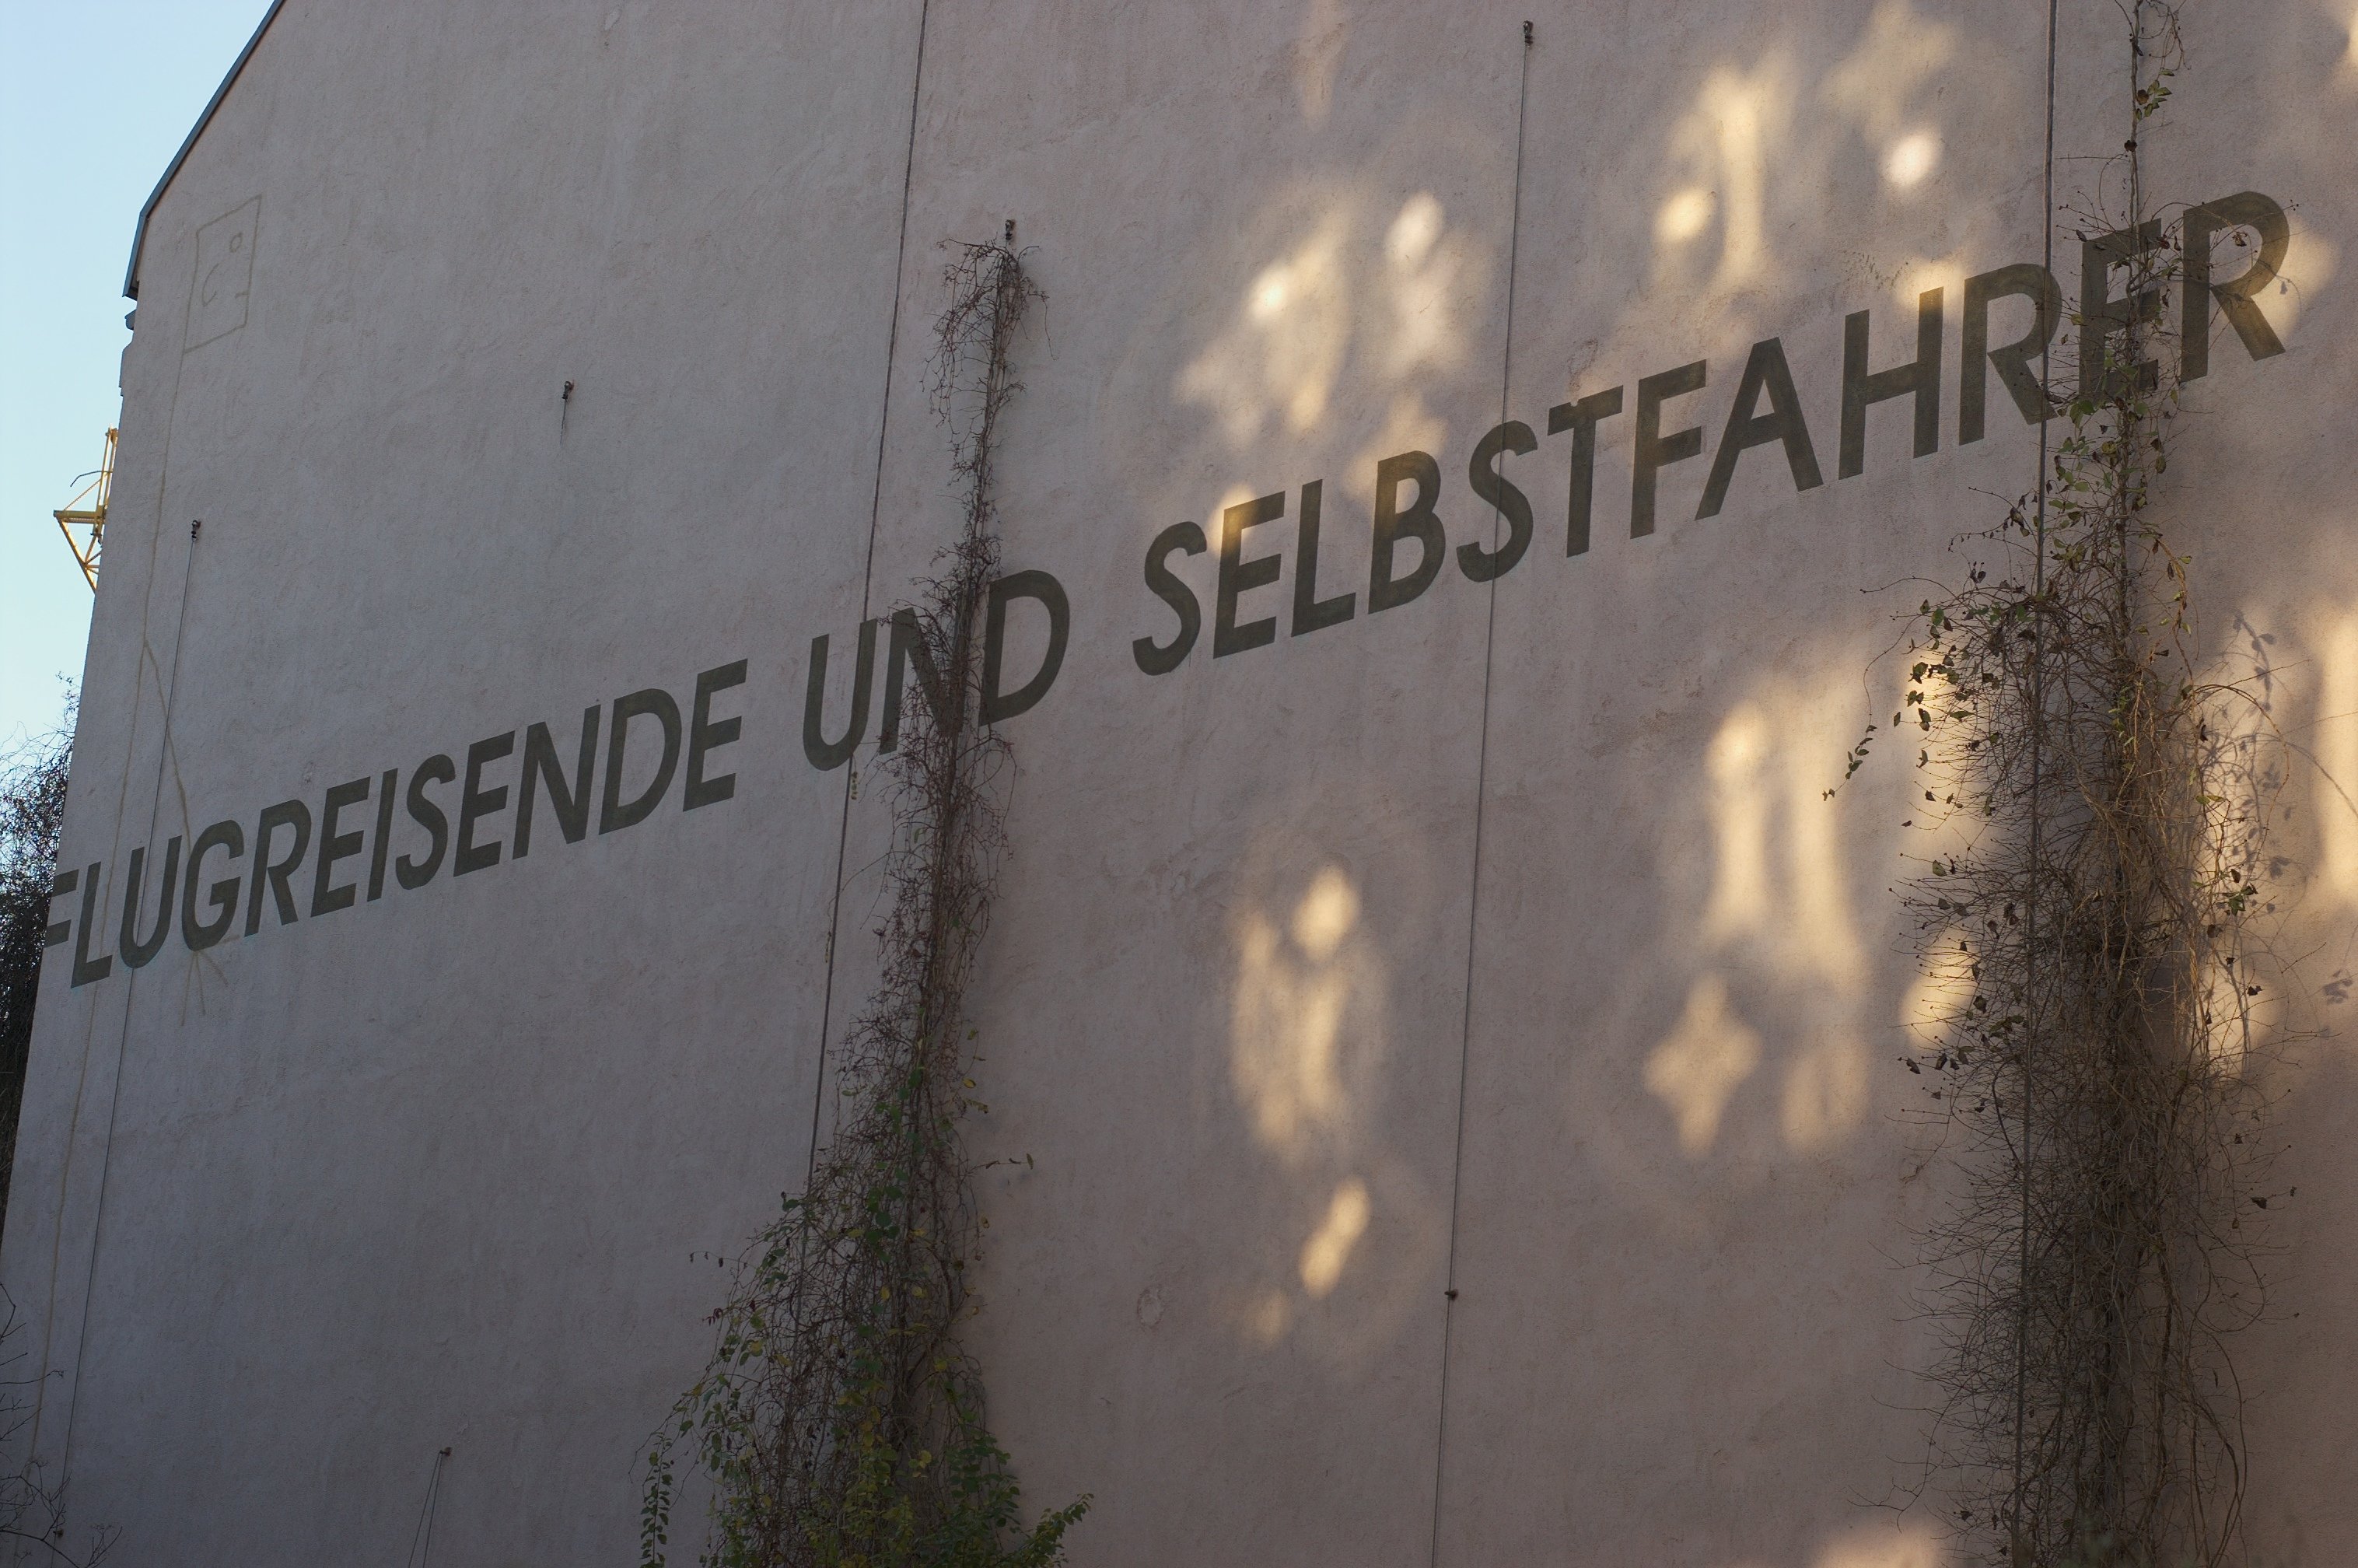
wall, 2011, f14, rawtherapee, germany, deutschland, berlin, pentax, lenstagged, steffenzahn, guessedberlin, k100d, justpentax, iamflickr, cosina, voigtlander, 58mm, nokton, 58mmf14, 58mm14, nokton58mmf14slii, 58mmf14nokton, gwbpeteshacky, cosinavoigtl nder, voigtl ndernokton58mmf14, atmosphere of earth